San Andrés Itzapa

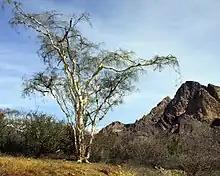
Palo blanco tree

San Andrés Itzapa has several heavily forested areas, which include eucalyptus, poplars, pines, holly, oaks, cypress and other evergreen and deciduous species.